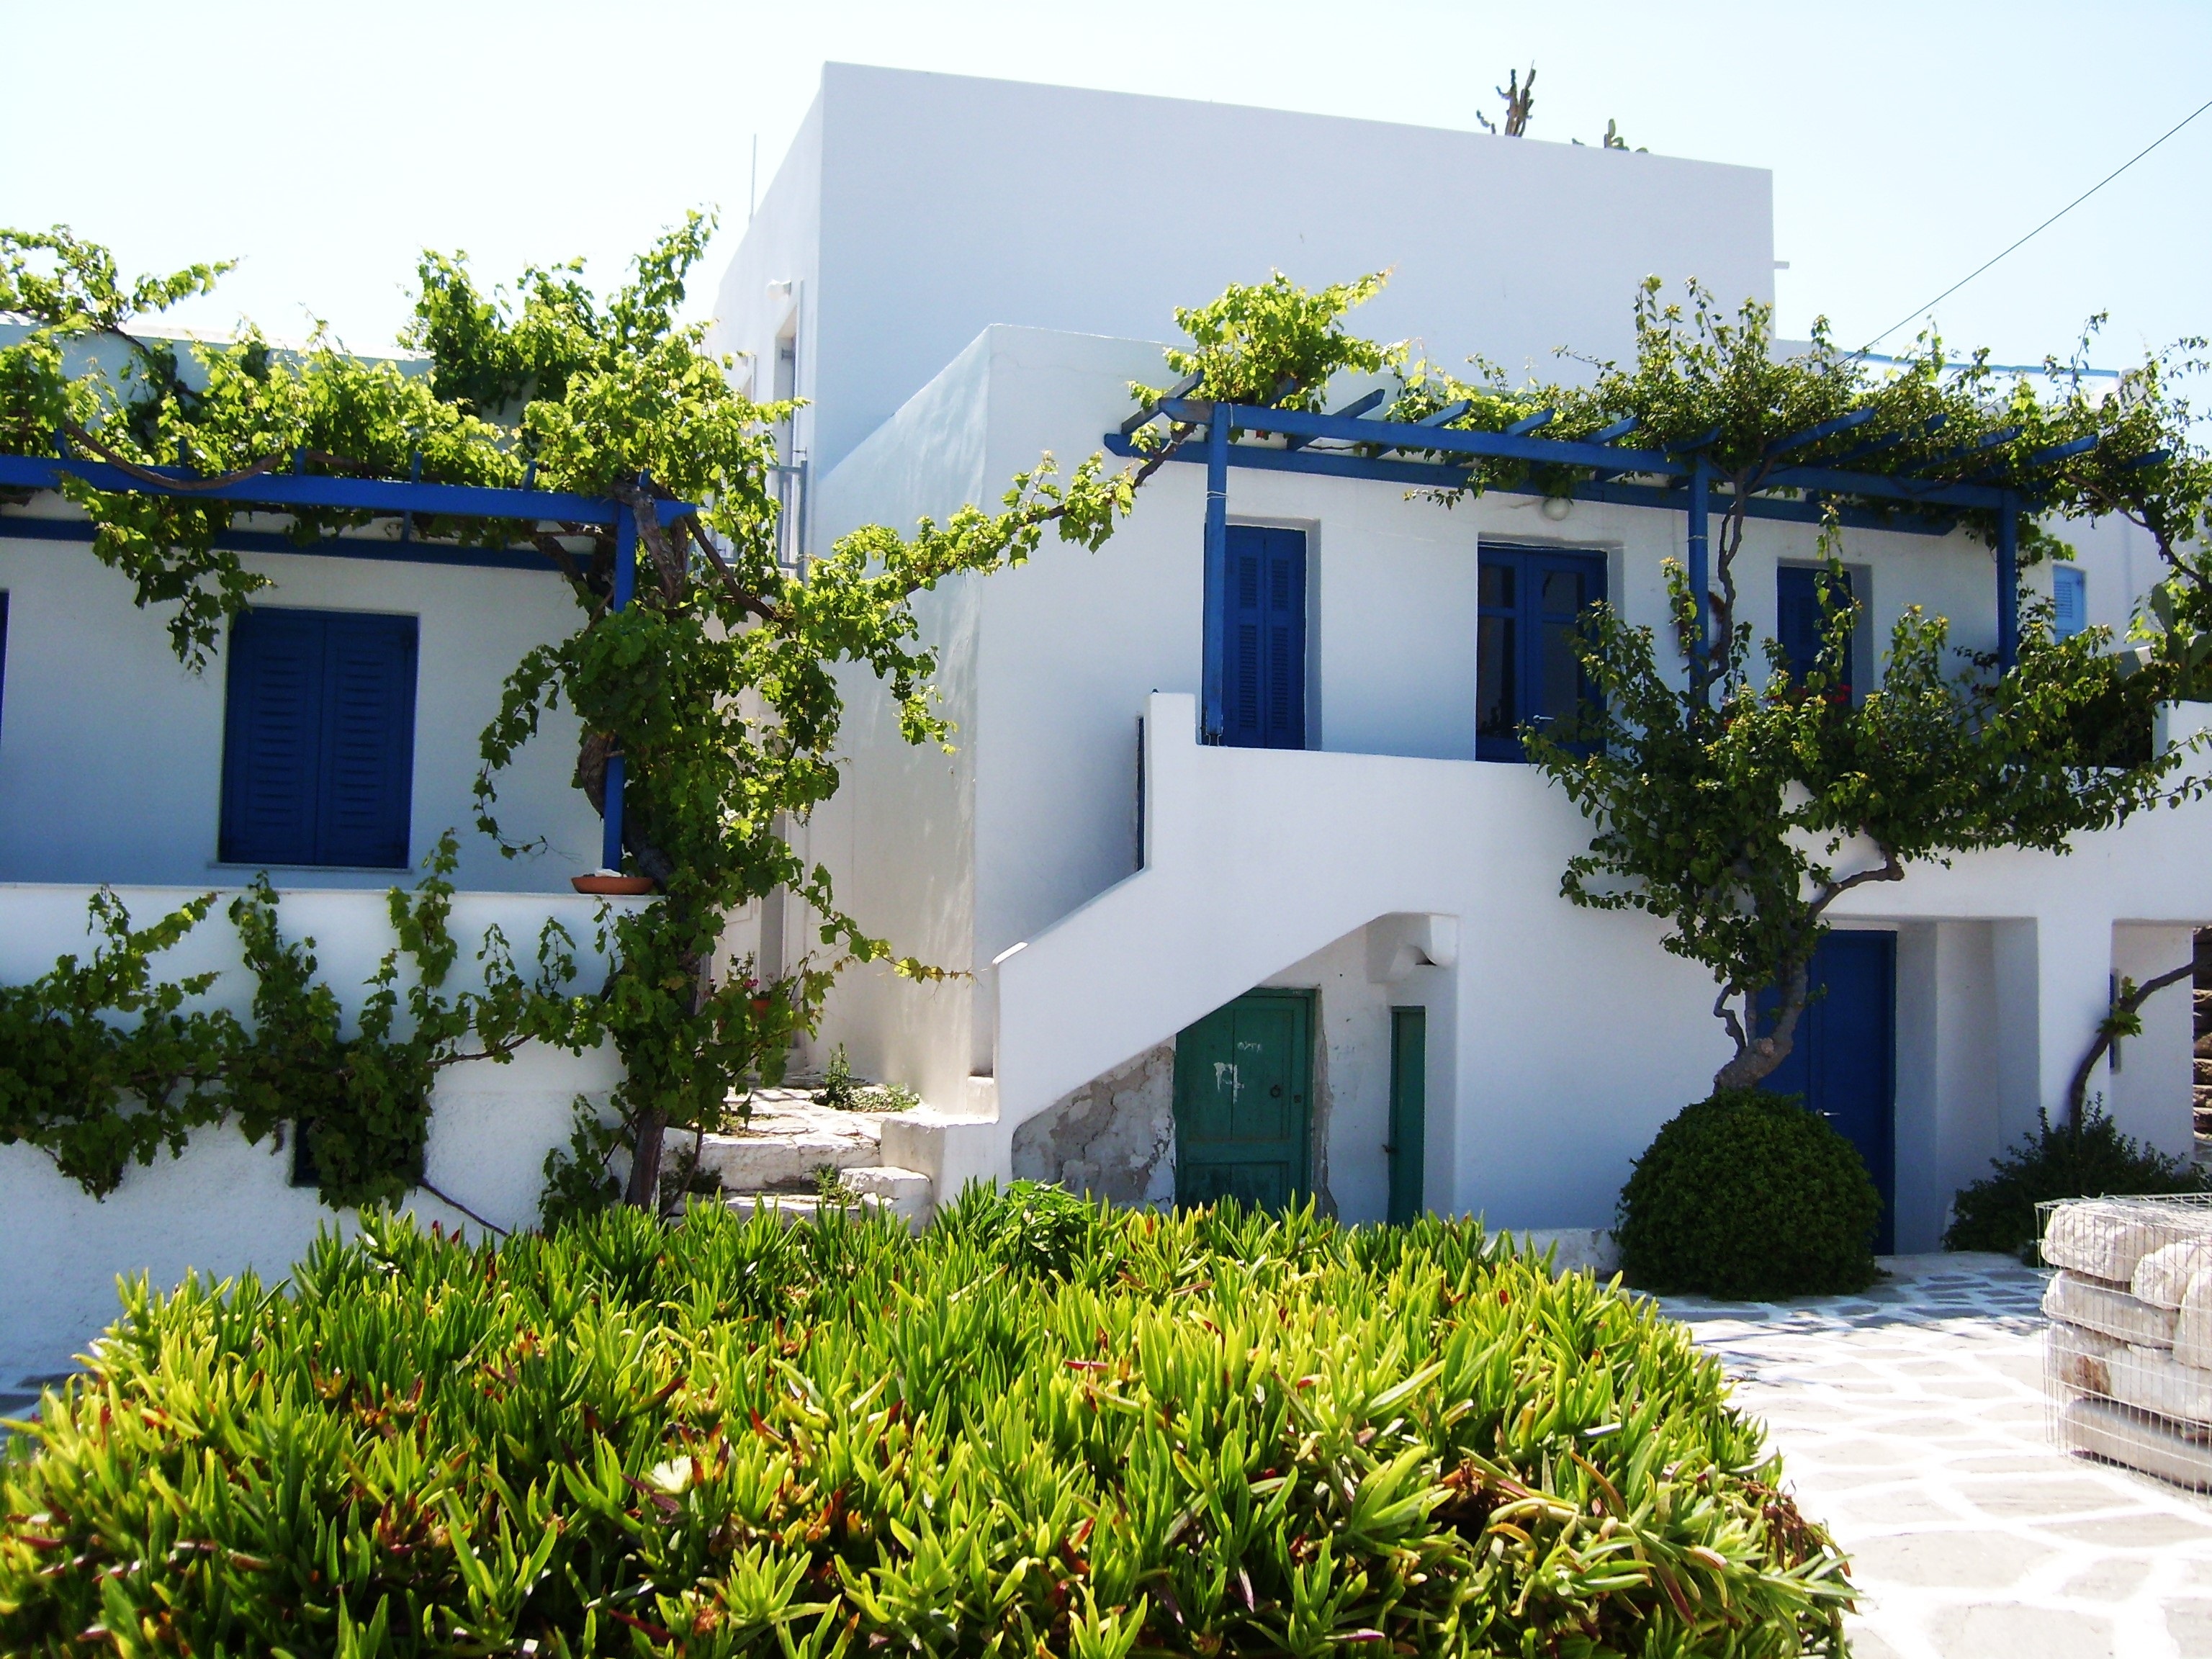
white, villa, mansion, house, home, travel, green, cottage, holiday, backyard, facade, property, blue, apartment, courtyard, resort, vegetation, greece, mykonos, estate, cyclades, hacienda, condominium, real estate, greek island, residential area, house greek